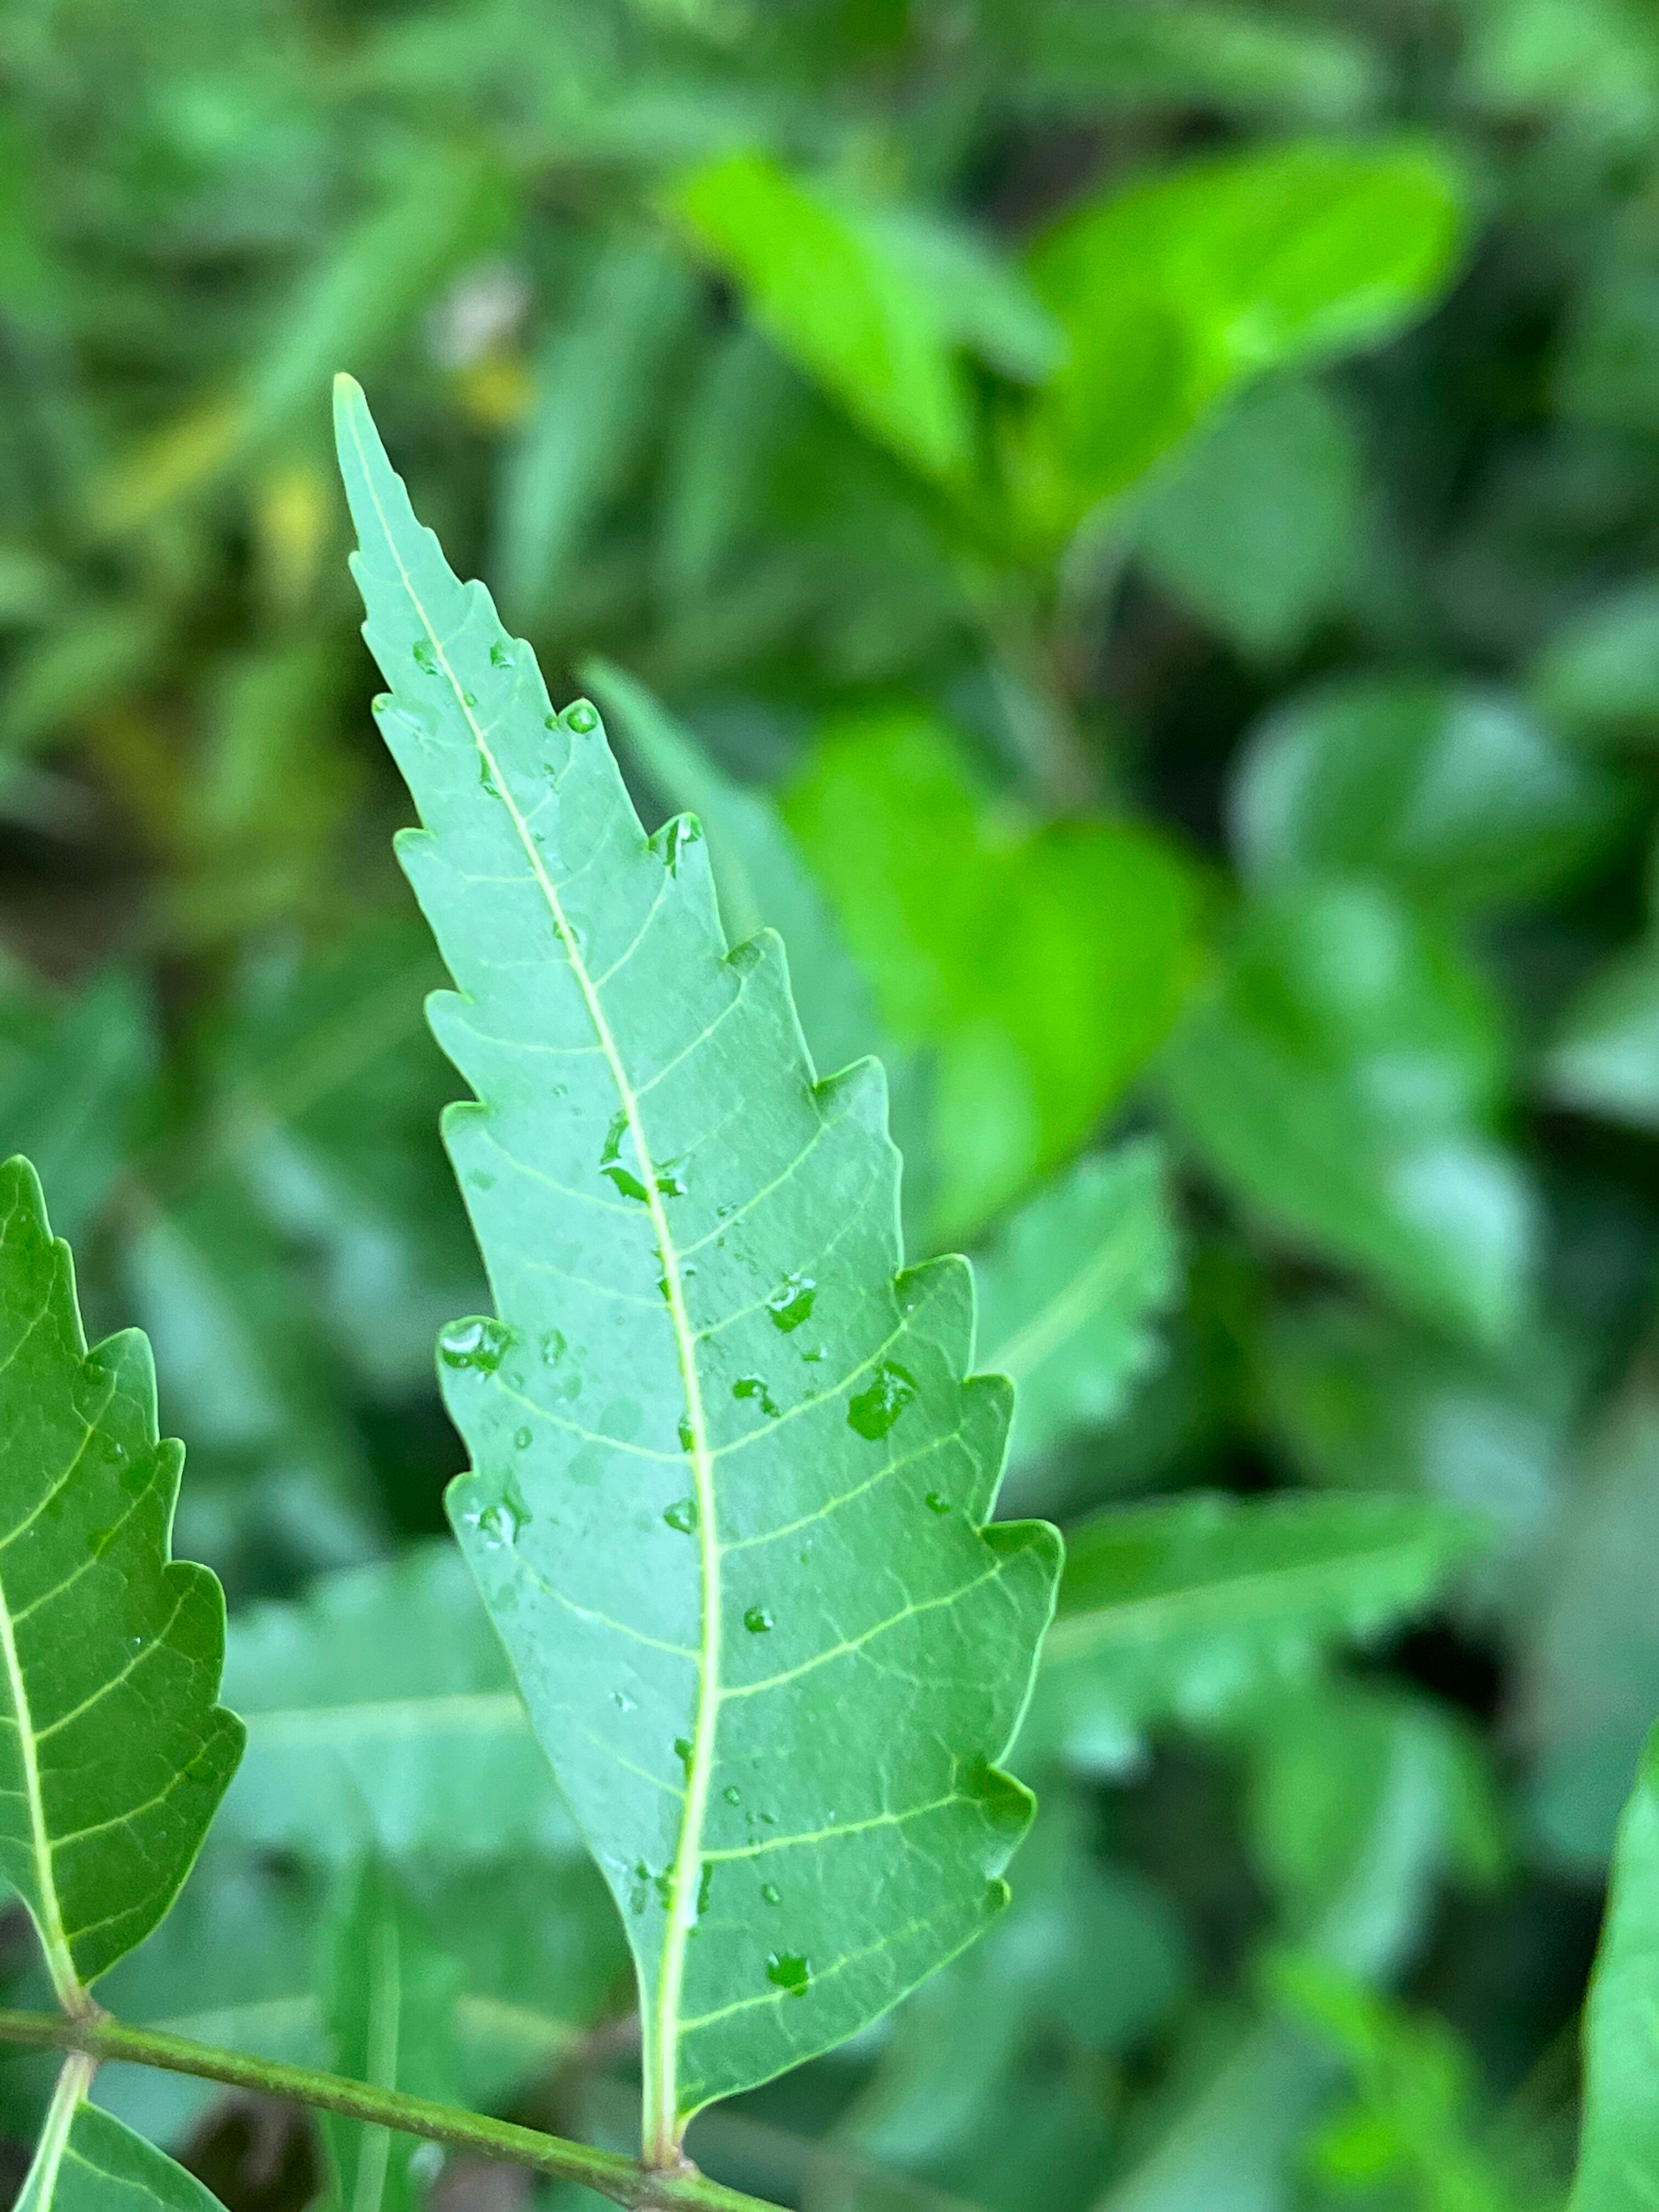
Plant species: azadirachta-indica